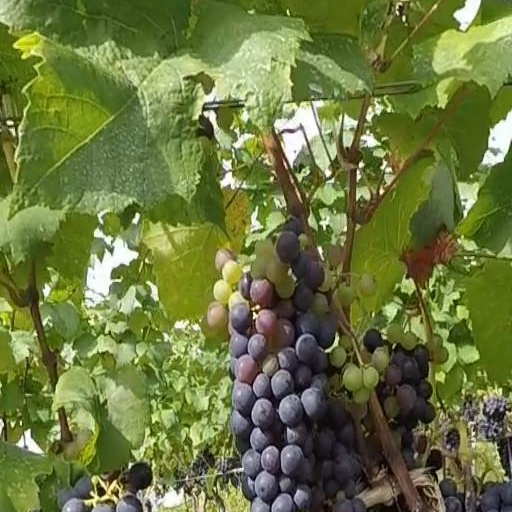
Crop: grape